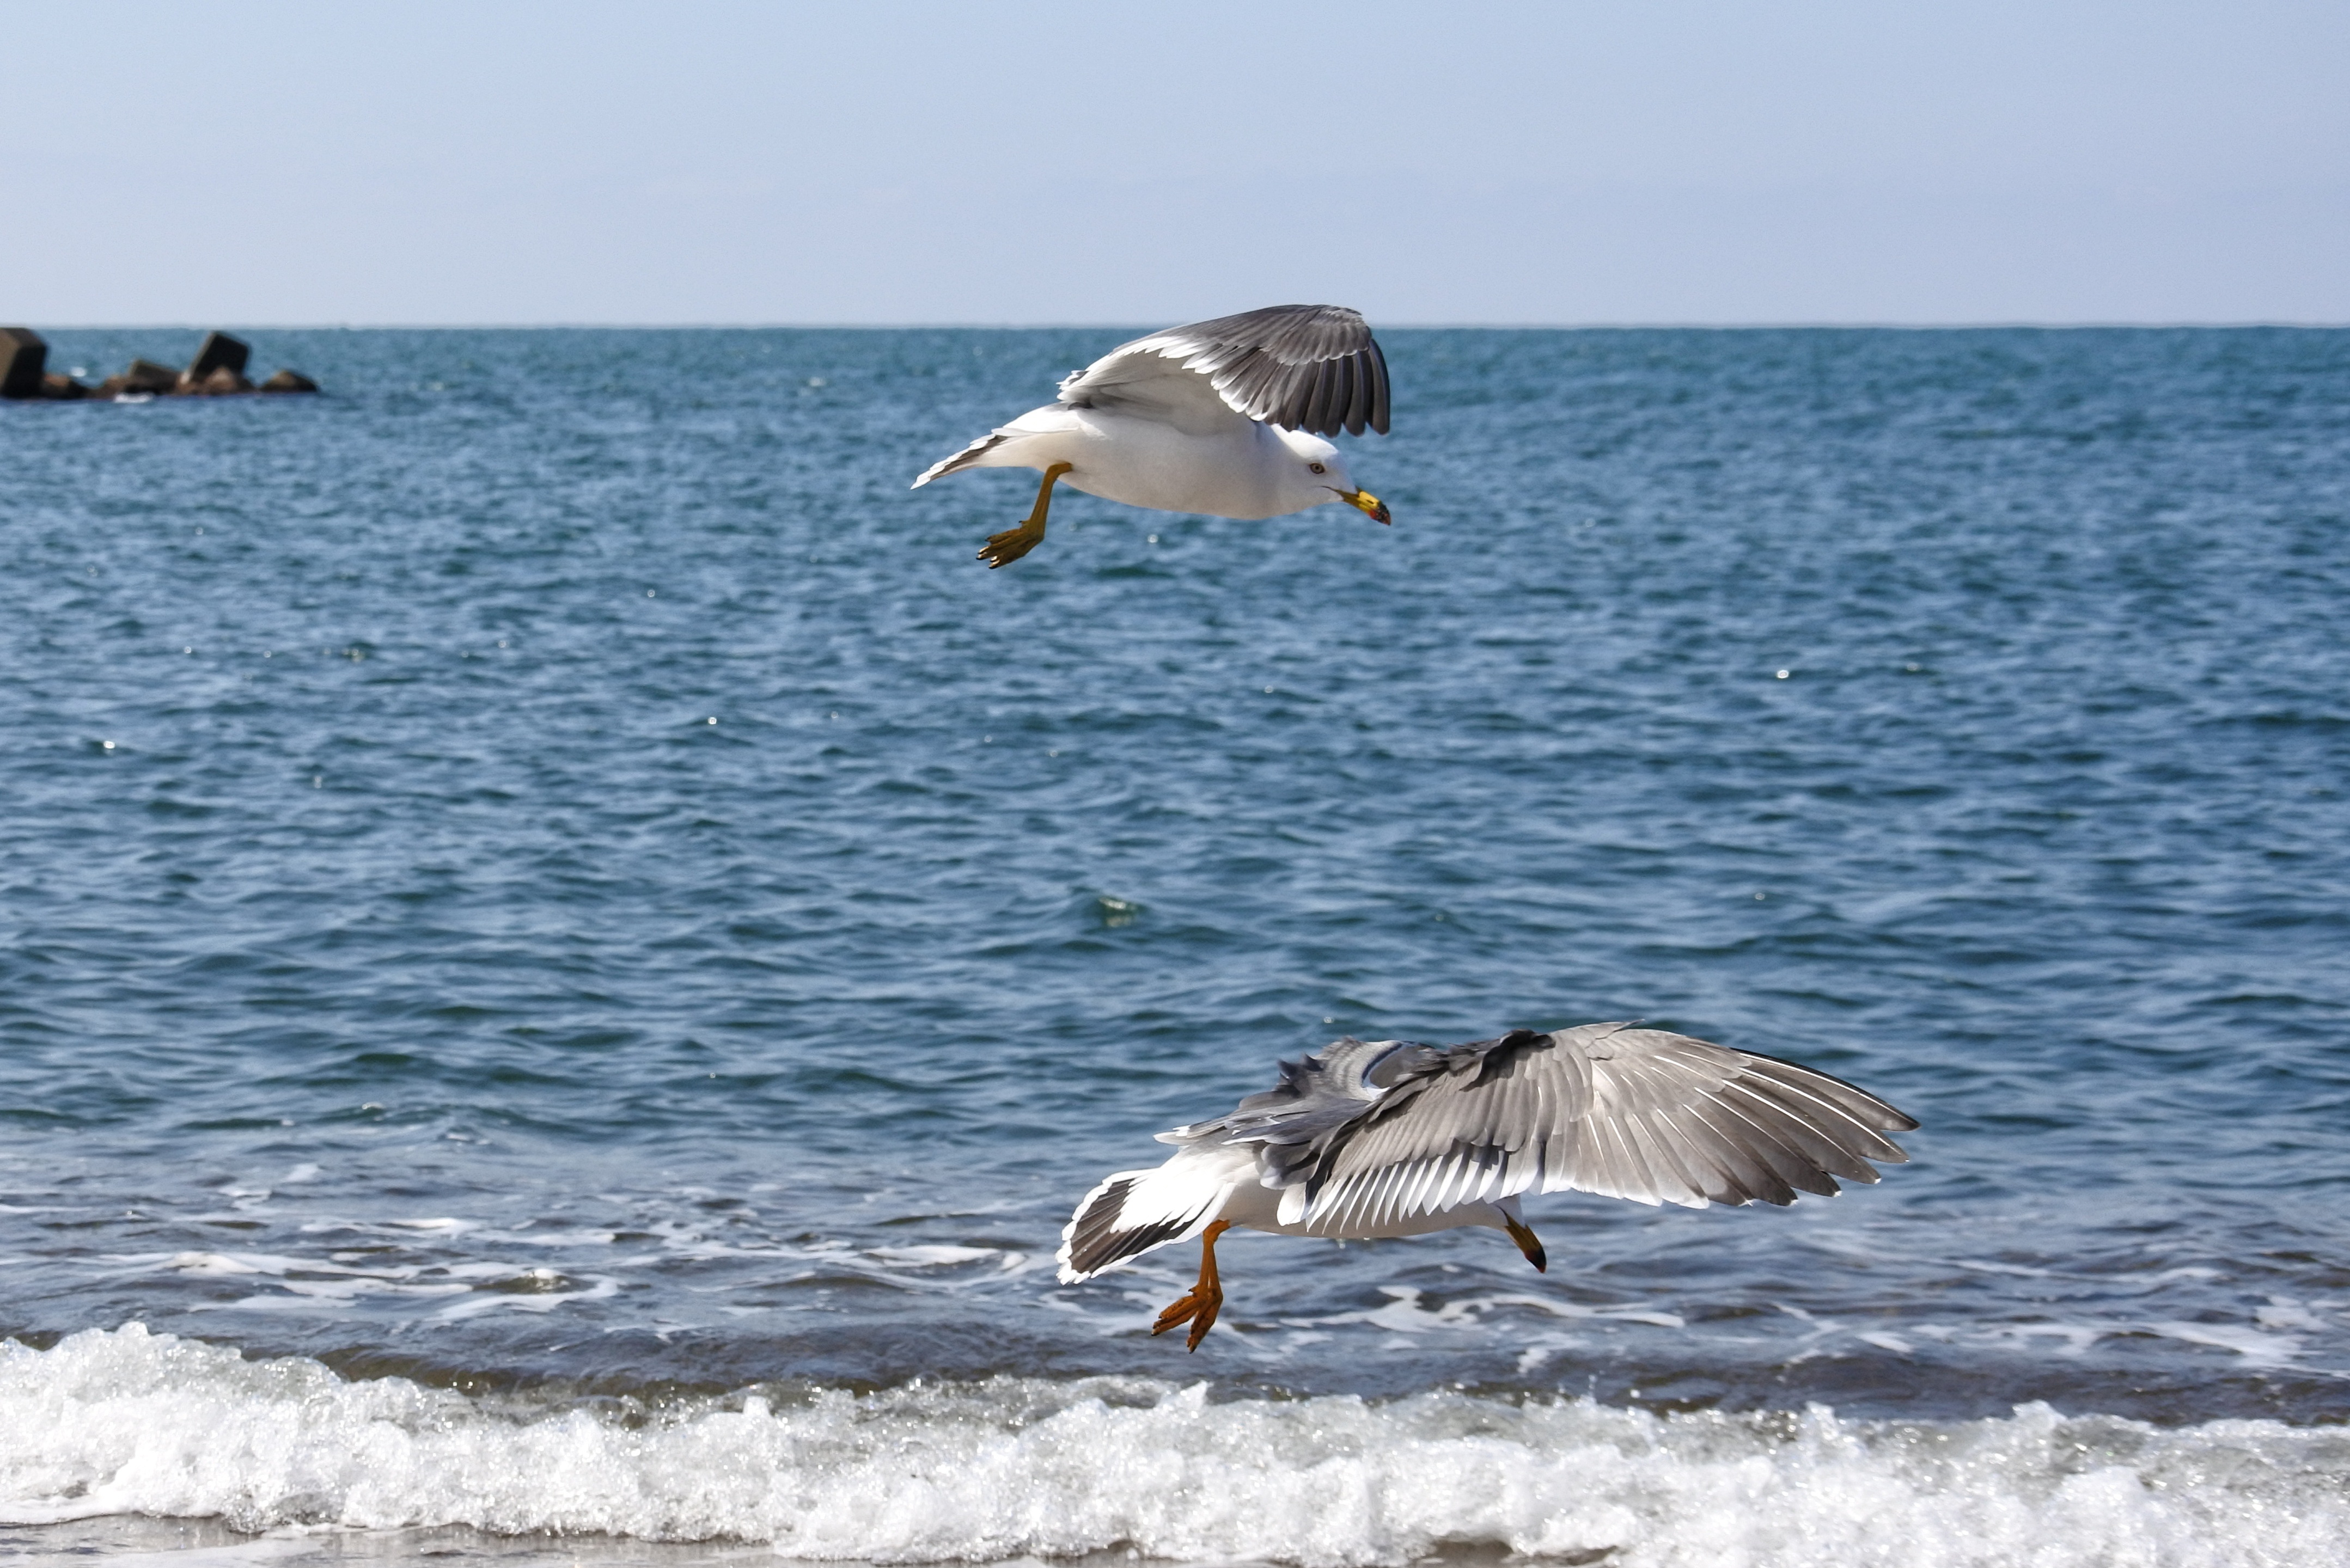
beach, sea, coast, ocean, bird, shore, wave, animal, seabird, seagull, wildlife, gull, flight, natural, wild animal, free, vertebrate, albatross, sea gull, low altitude flight, charadriiformes, european herring gull, seaduck, unrestrained